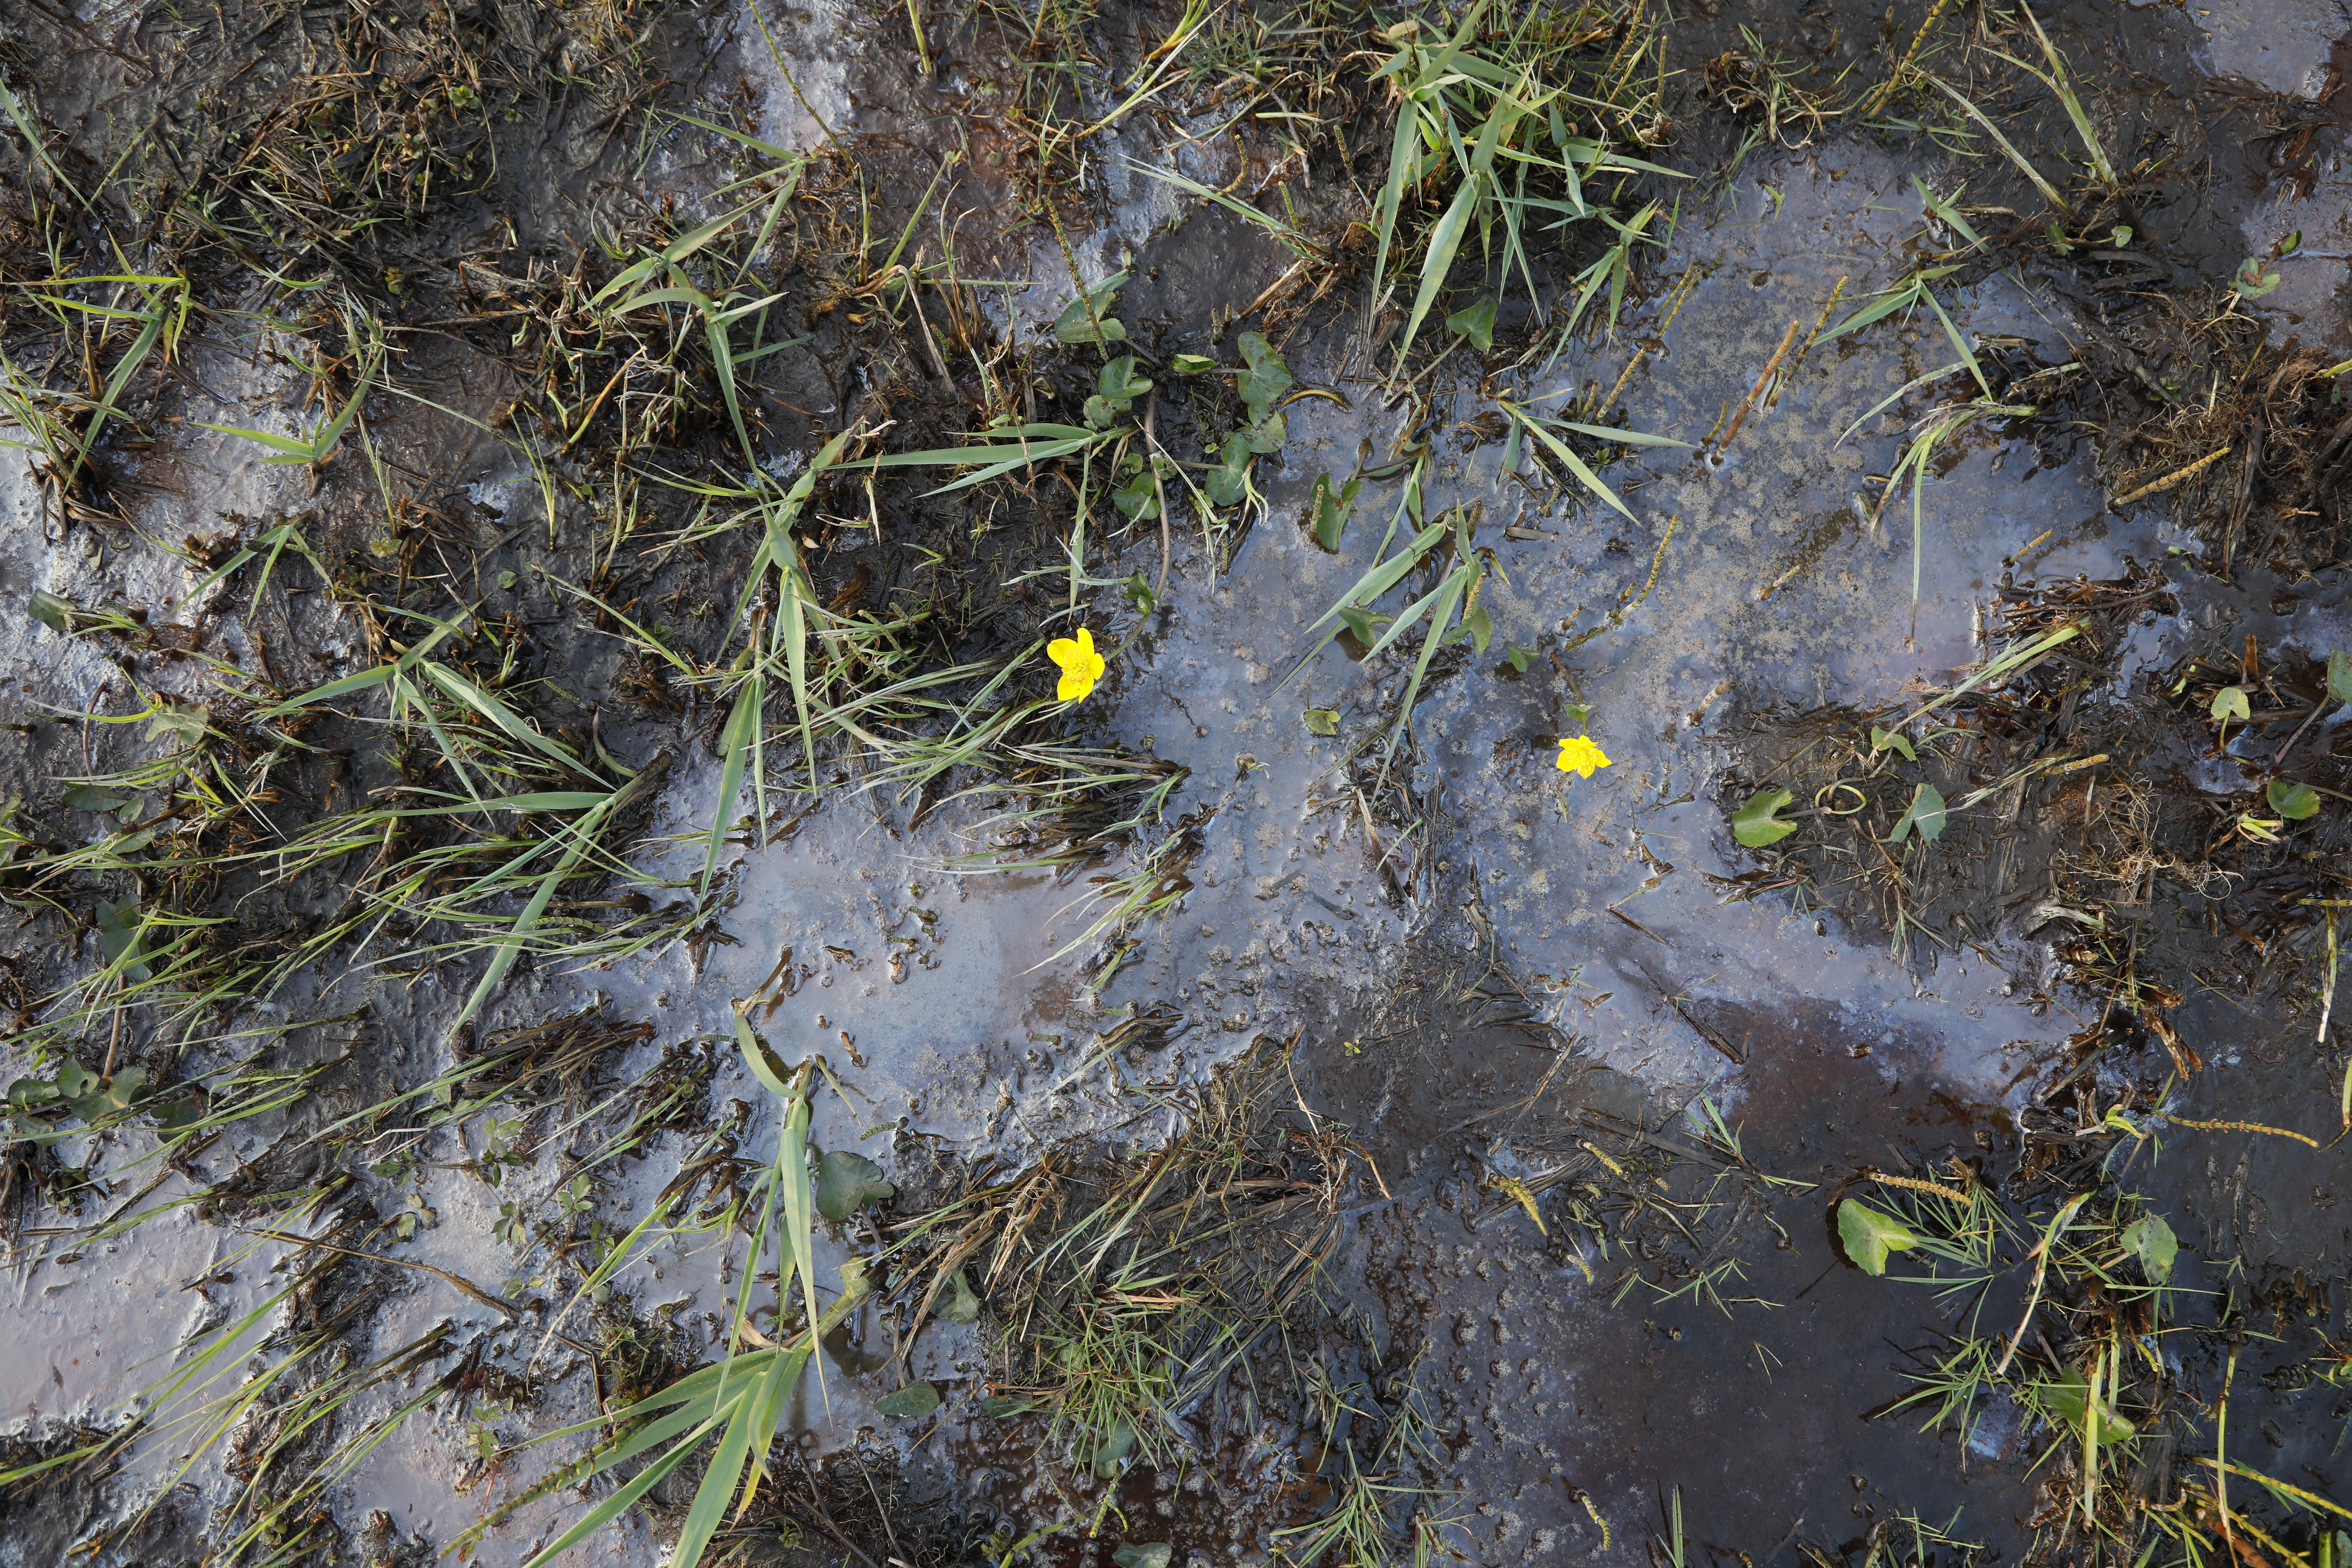
Plant species: Caltha palustris